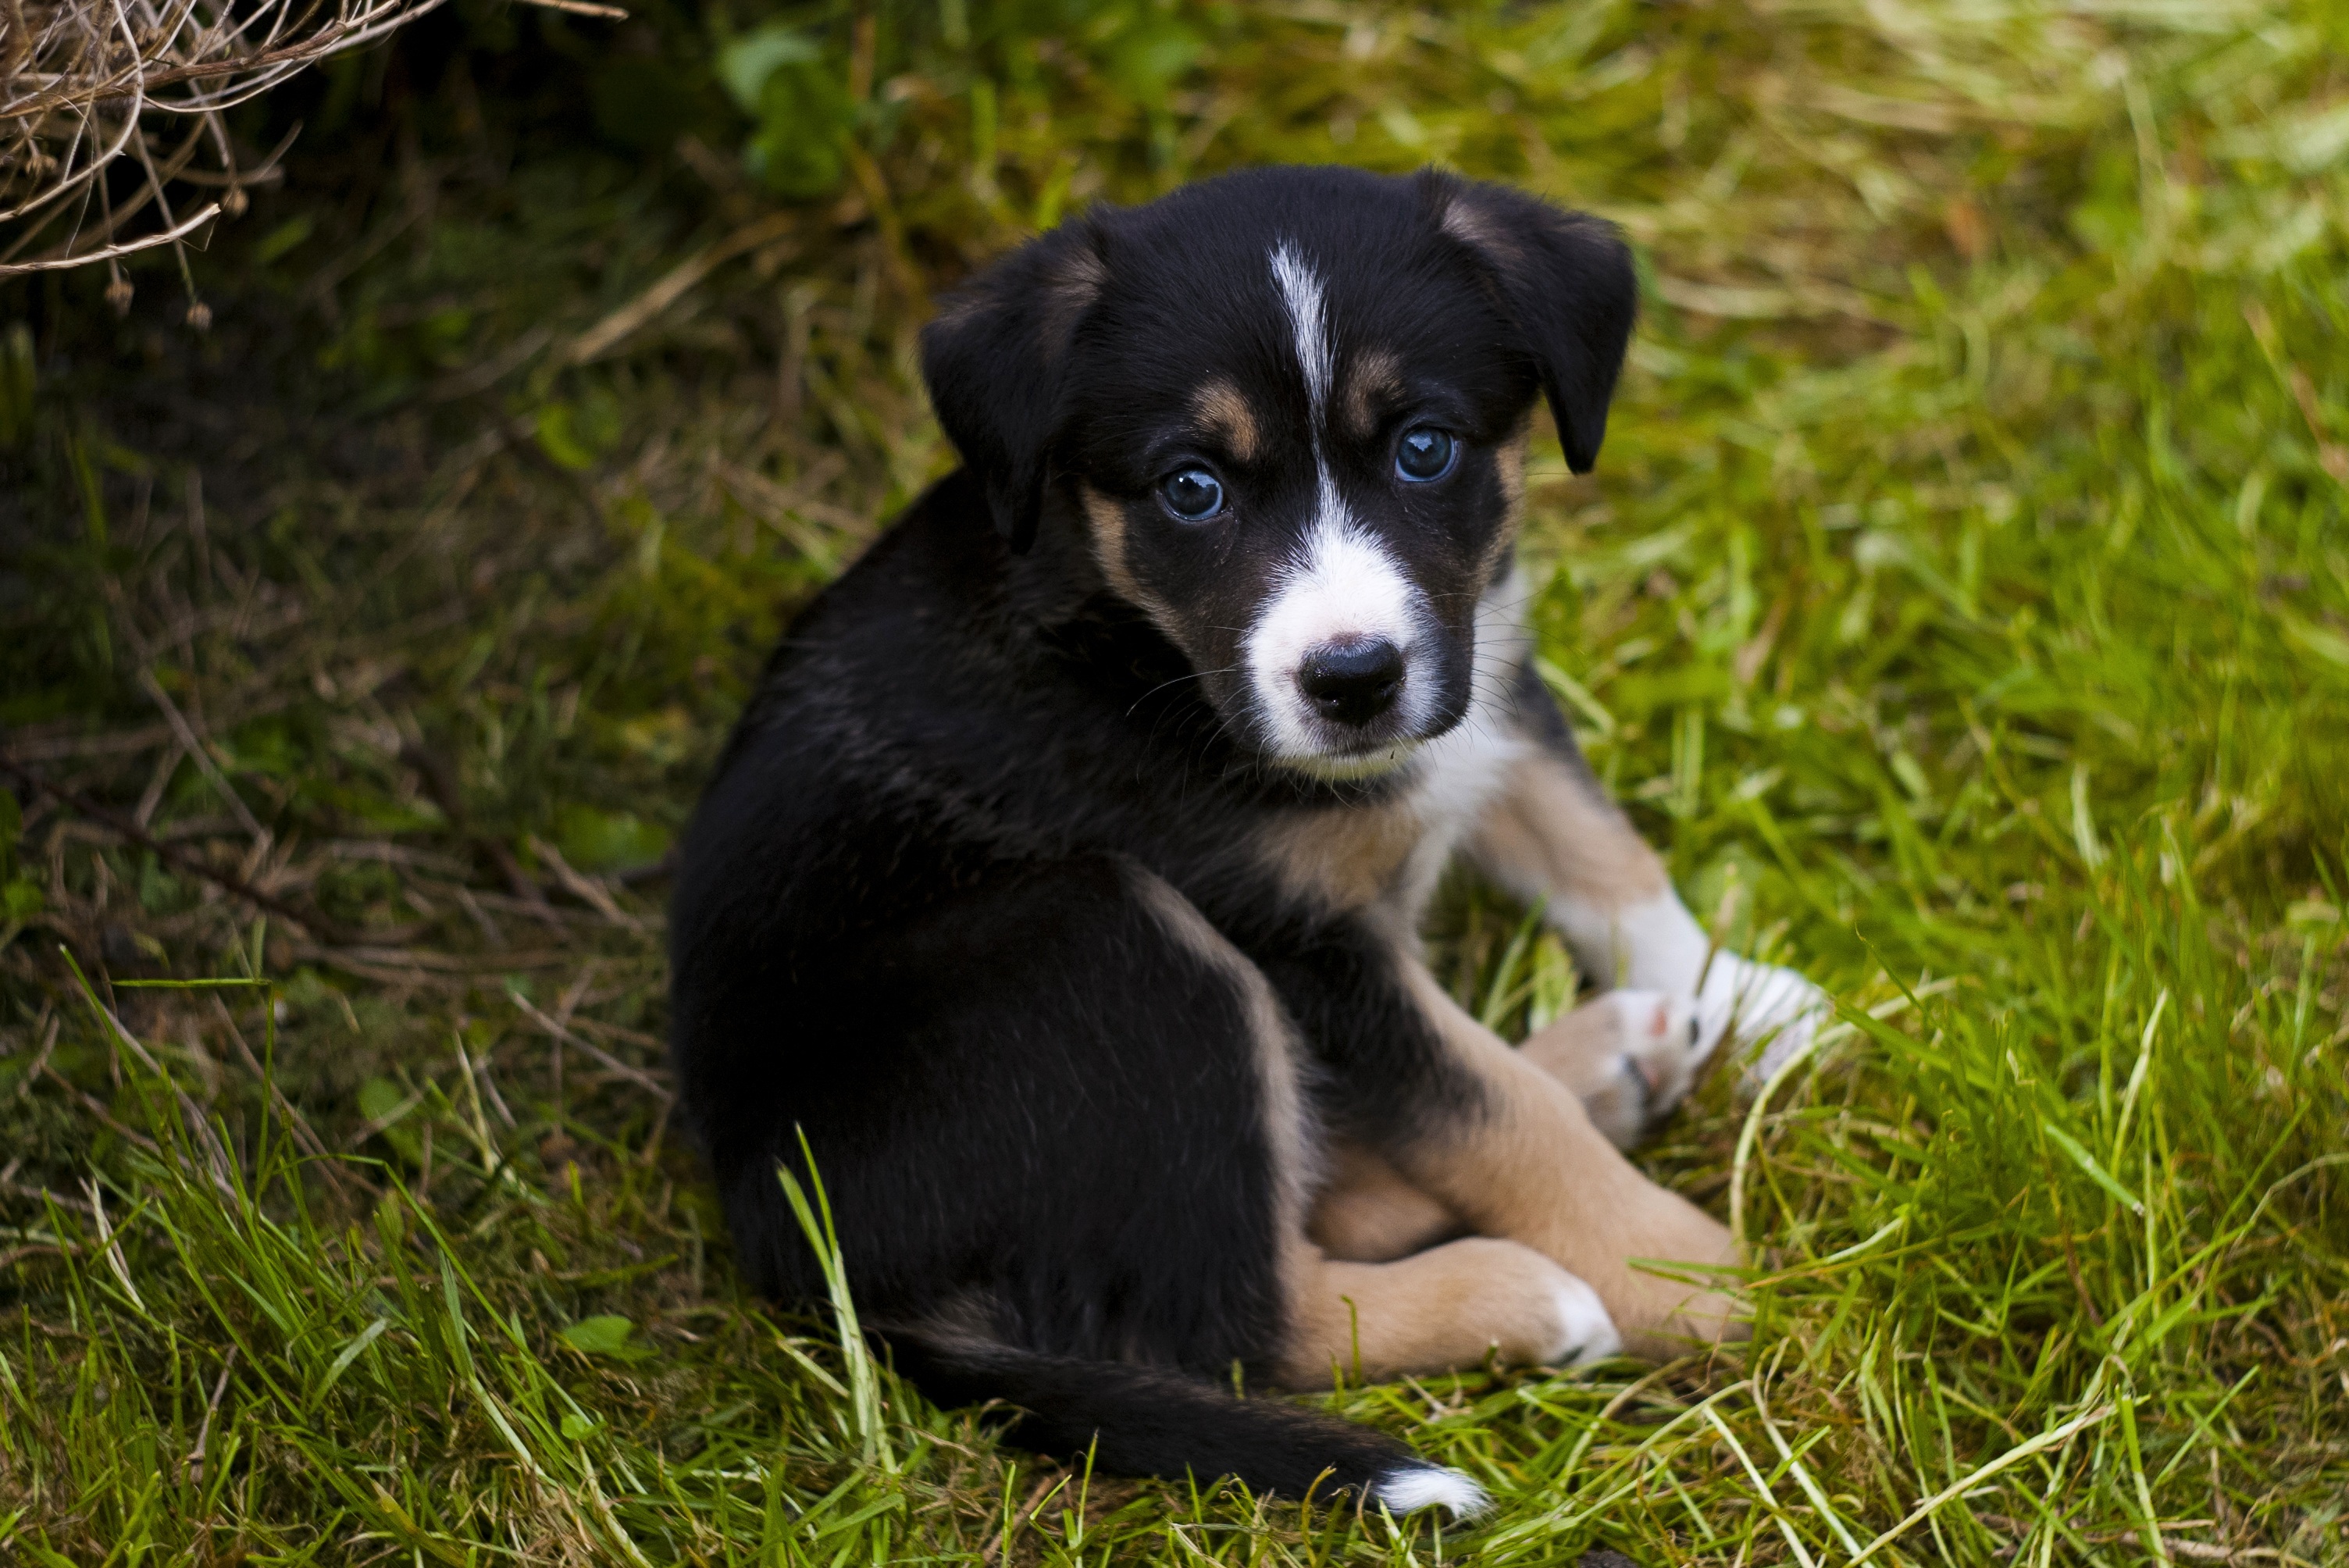
grass, puppy, dog, cute, canine, pet, mammal, garden, border collie, vertebrate, dog breed, doggy, dog like mammal, carnivoran